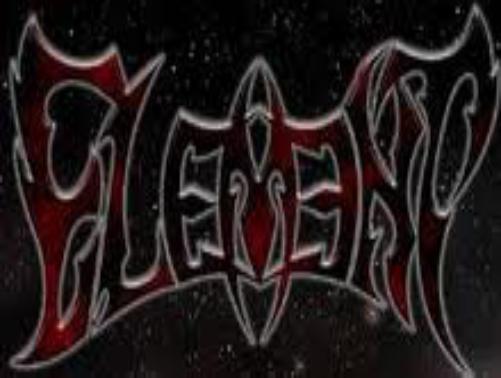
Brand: Element
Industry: Leisure